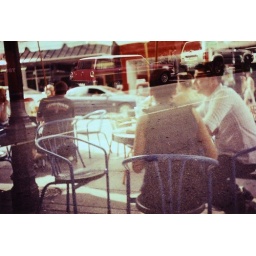
sitting in the road